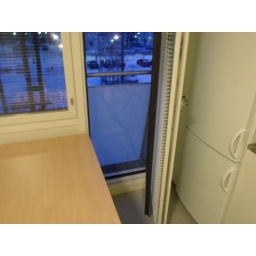
View out my french balcony in kitchen